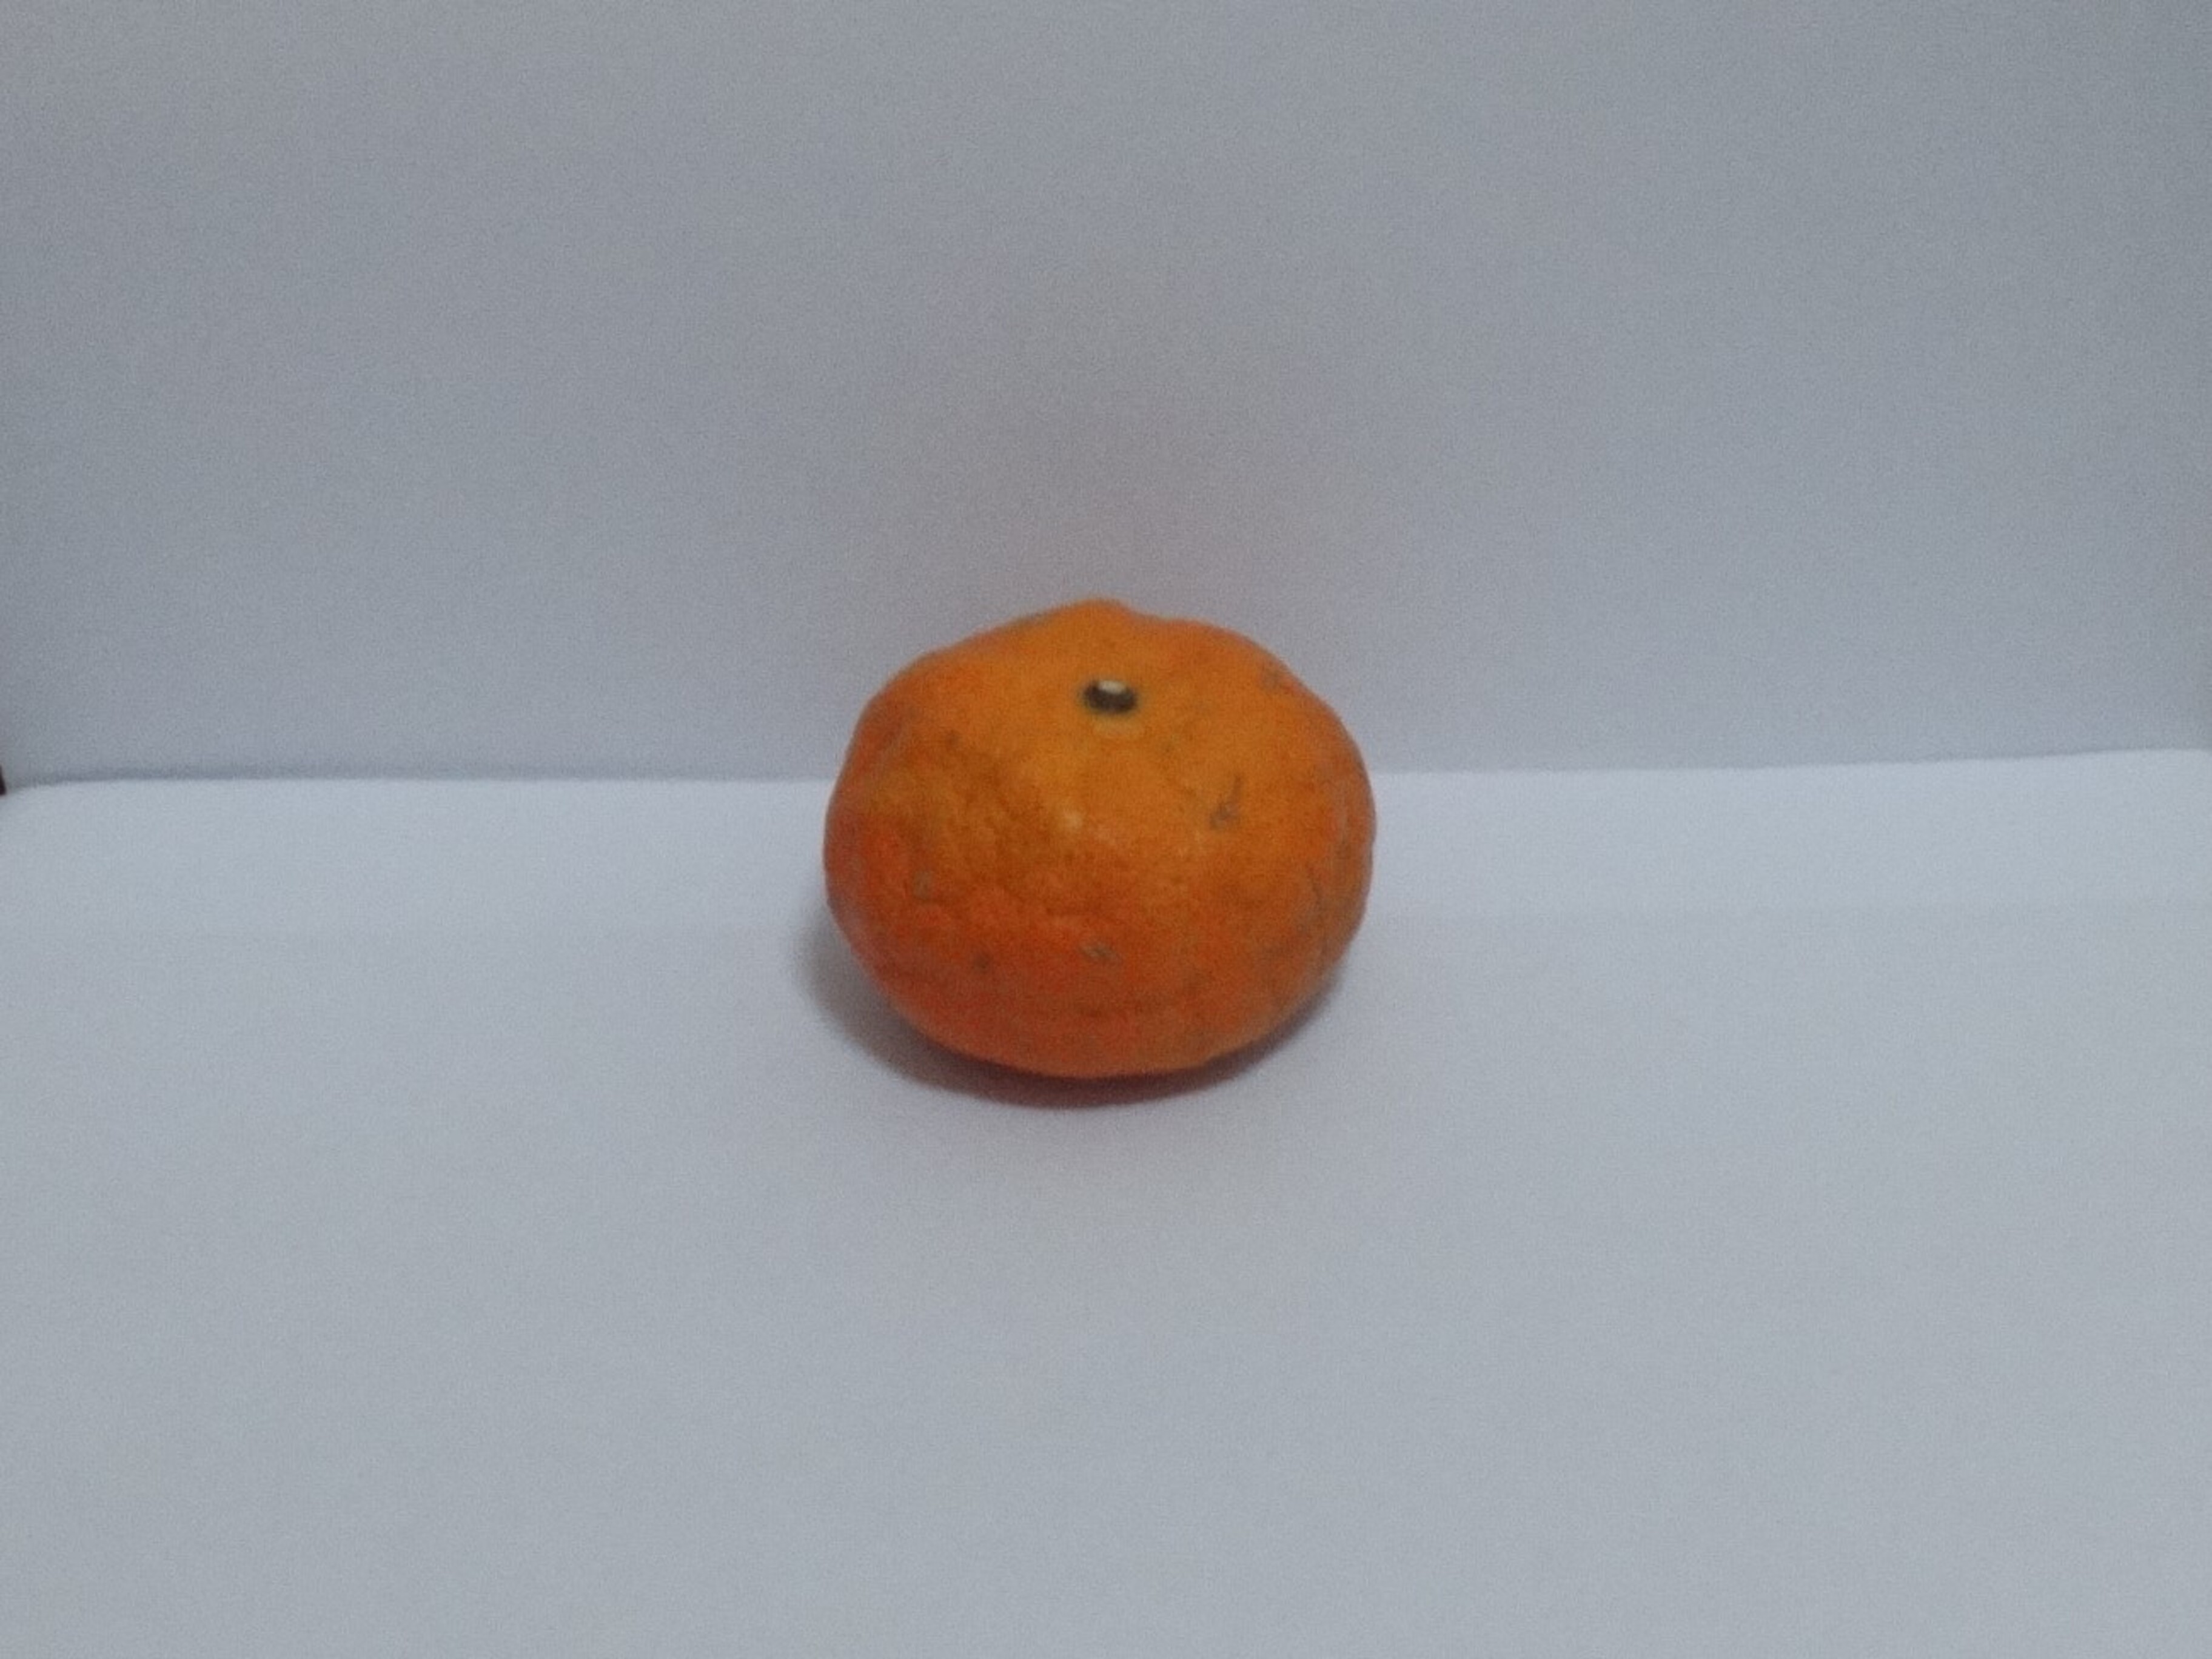
Citrus fruit variety: murcott